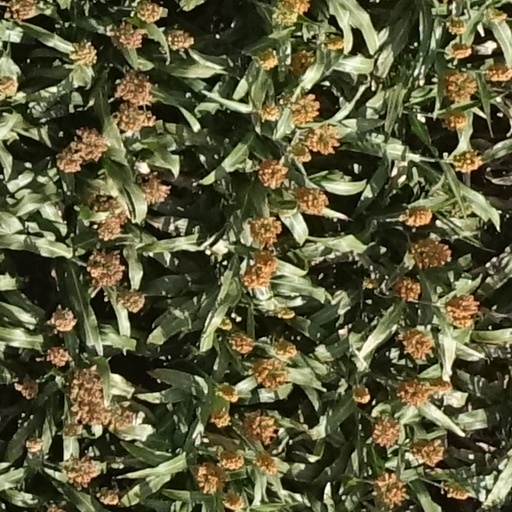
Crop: sorghum